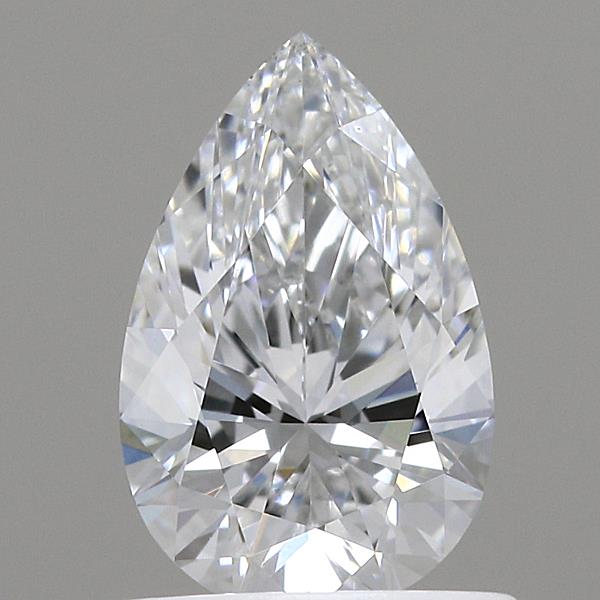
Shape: pear
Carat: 0.71
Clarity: VS1
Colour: E
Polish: EX
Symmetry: VG
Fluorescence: NONE
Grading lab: IGI
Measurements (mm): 7.79 x 4.99 x 3.17